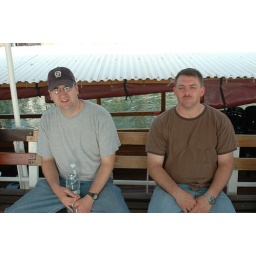
Two of my buddies, Greib in the gray and fish in the brown